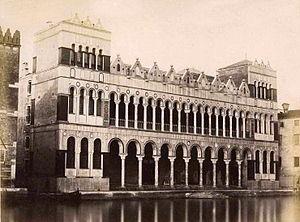
L'entrepôt des Turcs, en italien, Fondaco dei Turchi est un édifice de style vénéto-gothique, situé dans le quartier de Santa Croce, le long du Grand Canal à Venise en Italie. Le terme de Fondaco dérive de l'arabe fondouk désignant un « entrepôt ».